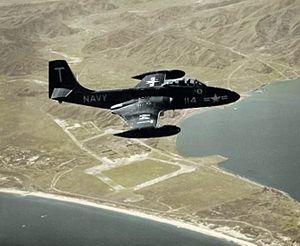
La liste des avions classés de première génération couvre les premières tentatives d'avions militaires utilisant des moteurs à réaction lors de la Seconde Guerre mondiale aux capacités opérationnelles limitées, aux premiers avions de combats matures tel que le F-86 utilisé durant la guerre de Corée.
Cet article liste les aéronefs des forces armées des États-Unis. Les prototypes sont généralement préfixés par un « X » et sans nom, tandis que les modèles de pré-série sont généralement précédés d'un « Y ».
Le McDonnell F2H-1 Banshee, est un avion de chasse monoplace biréacteur construit par la McDonnell Aircraft Corporation, et destiné à être embarqué à bord de porte-avions. Ce fut en fait le deuxième chasseur développé par ce constructeur, et il fut utilisé pendant la Guerre de Corée.